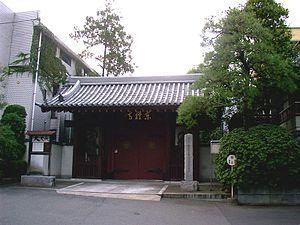
Le Tōzen-ji est un temple à Takanawa, près de Tōkyō au Japon. Il appartient à la secte Rinzai-shu, une des écoles du bouddhisme zen qui à son siège au Myoshin-ji à Kyōto.